Luzia (Cirque du Soleil)

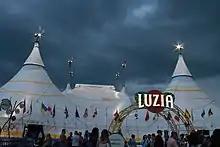
The grand chapiteau for "Luzia" in Toronto, September 2016

"Luzia" began its Grand Chapiteau tour in North America in a white and yellow Big Top whose solar system elements reflect the importance of space, and especially the moon, in Mexican culture. The main tent is white with yellow curves to represent the paths of the planets around the moon, and the artistic tent is yellow to represent the sun. A Tapis Rouge tent was introduced at the San Francisco run.